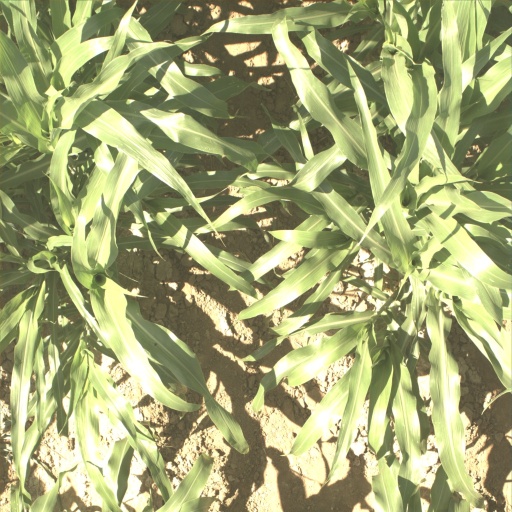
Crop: sorghum